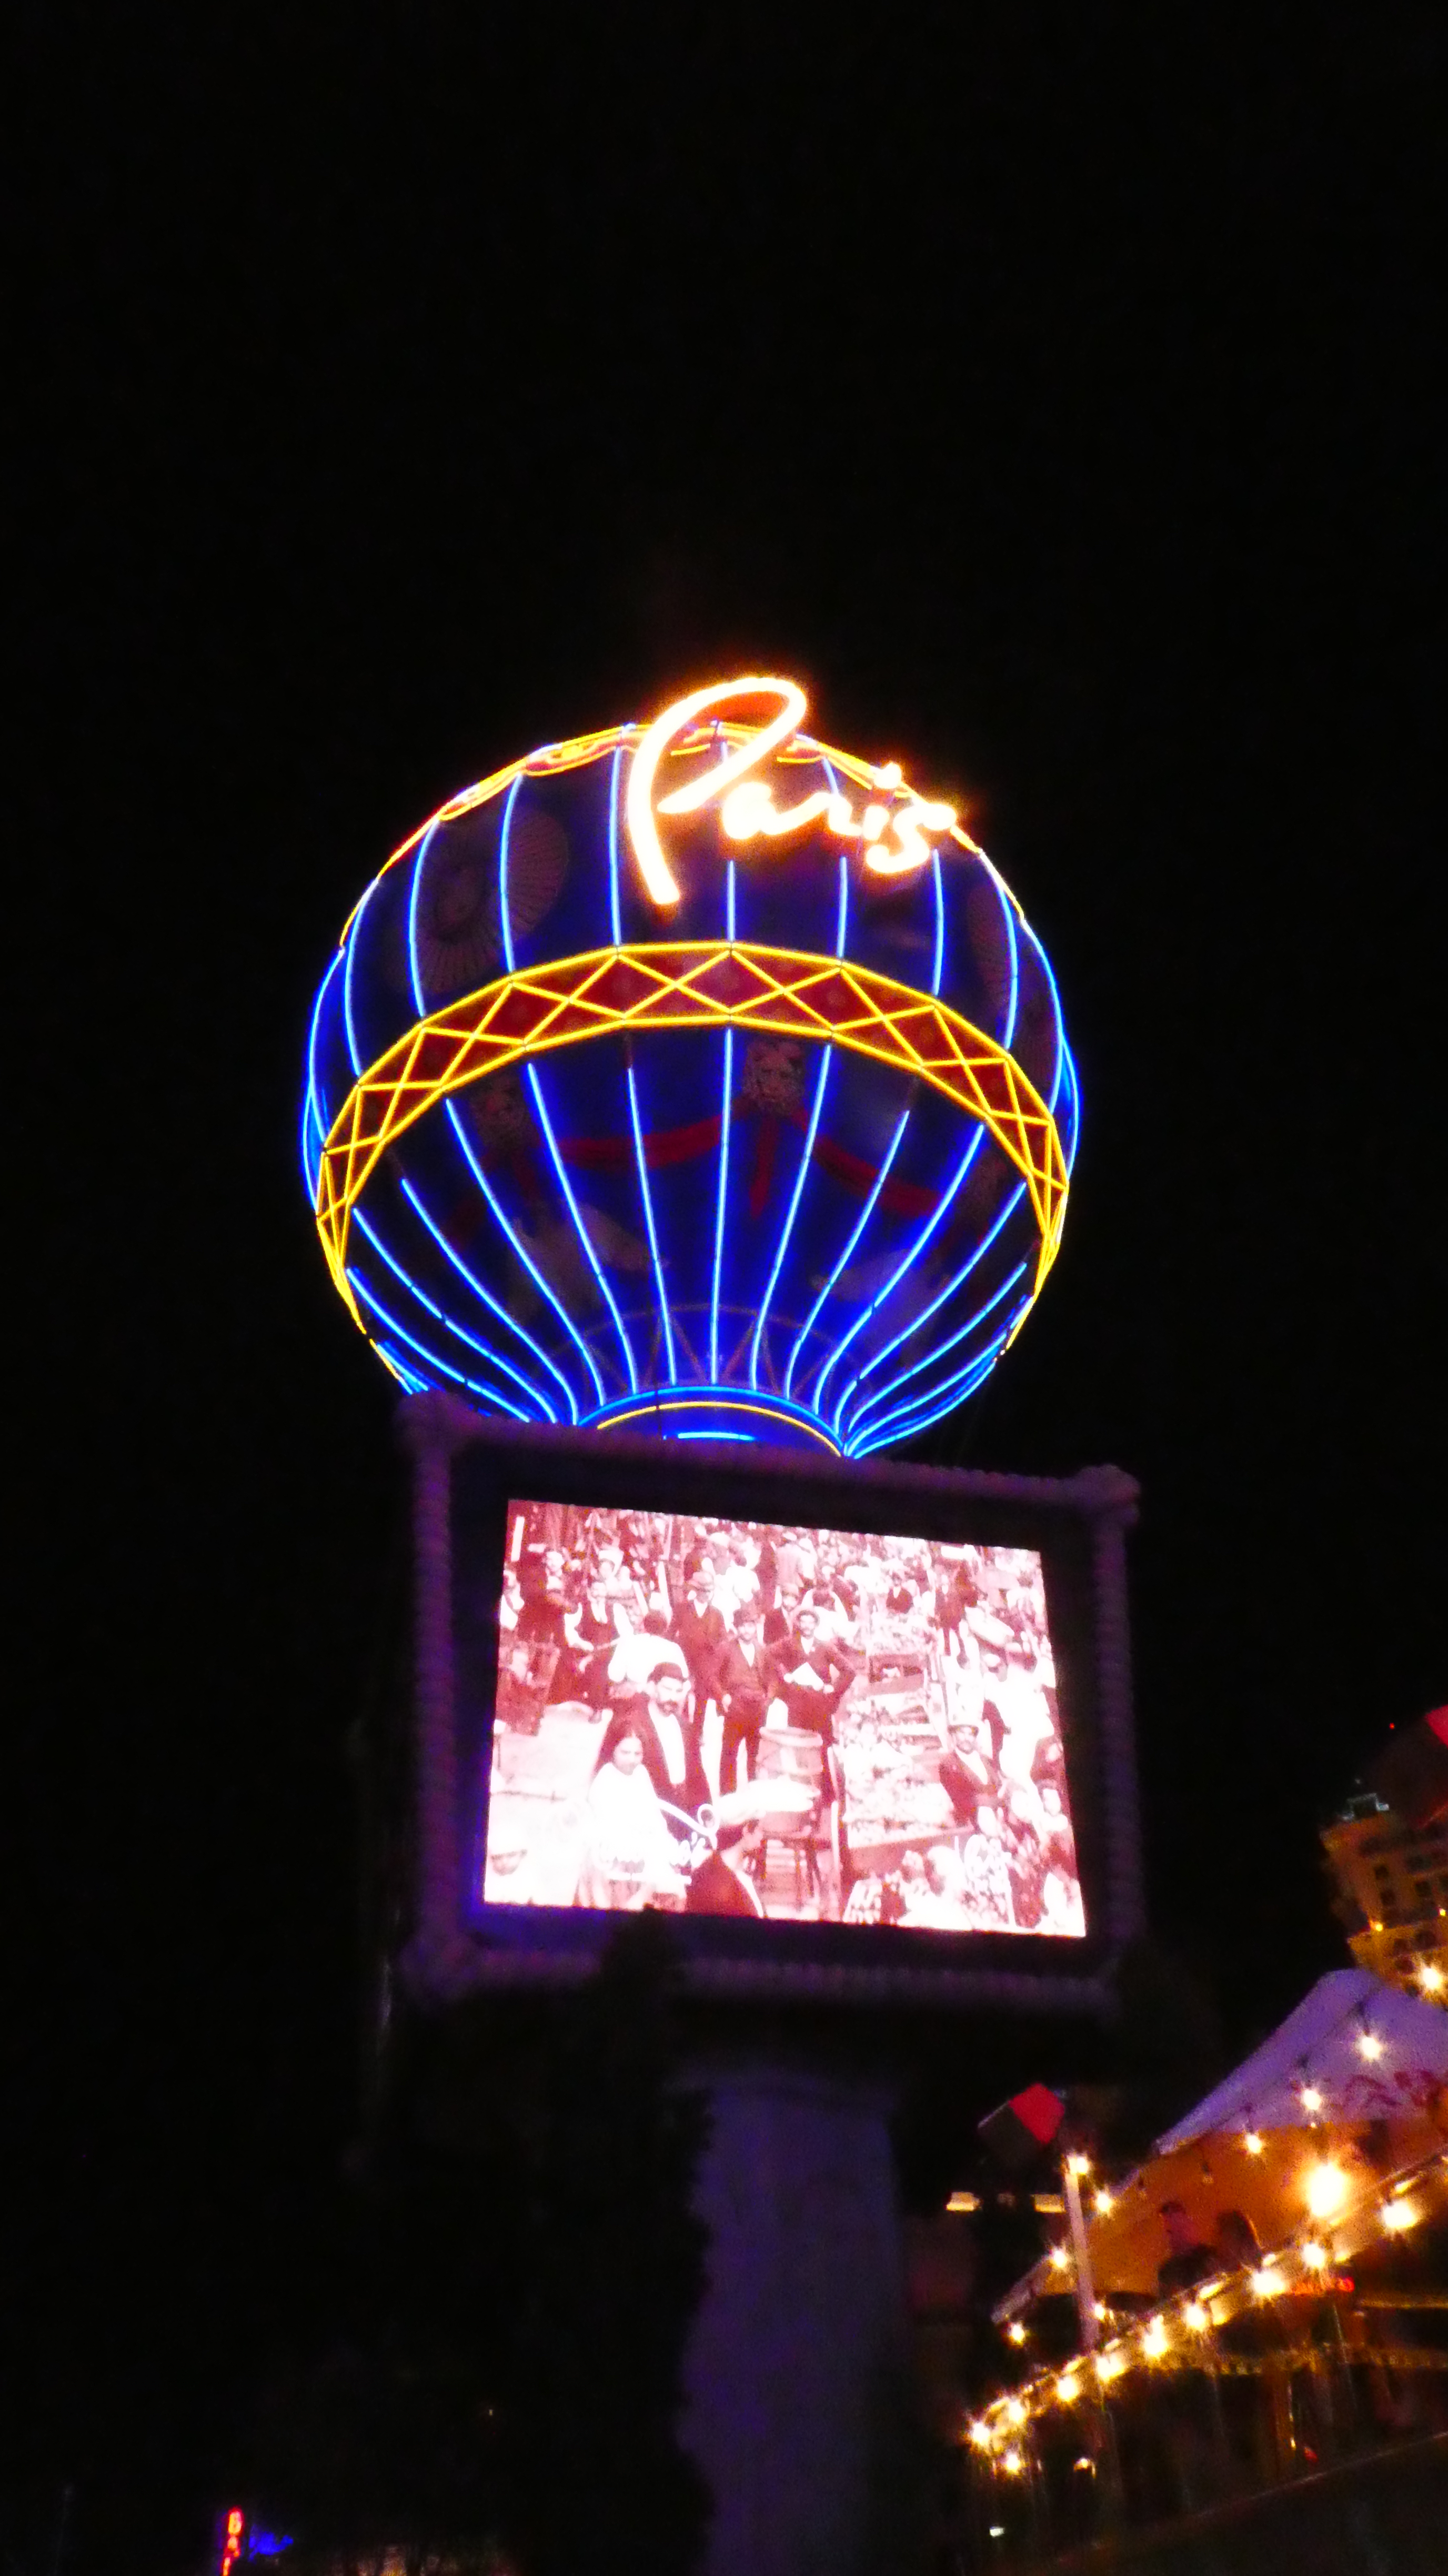
las vegas, electronic signage, night, neon, neon sign, light, lighting, signage, nightlight, tourist attraction, darkness